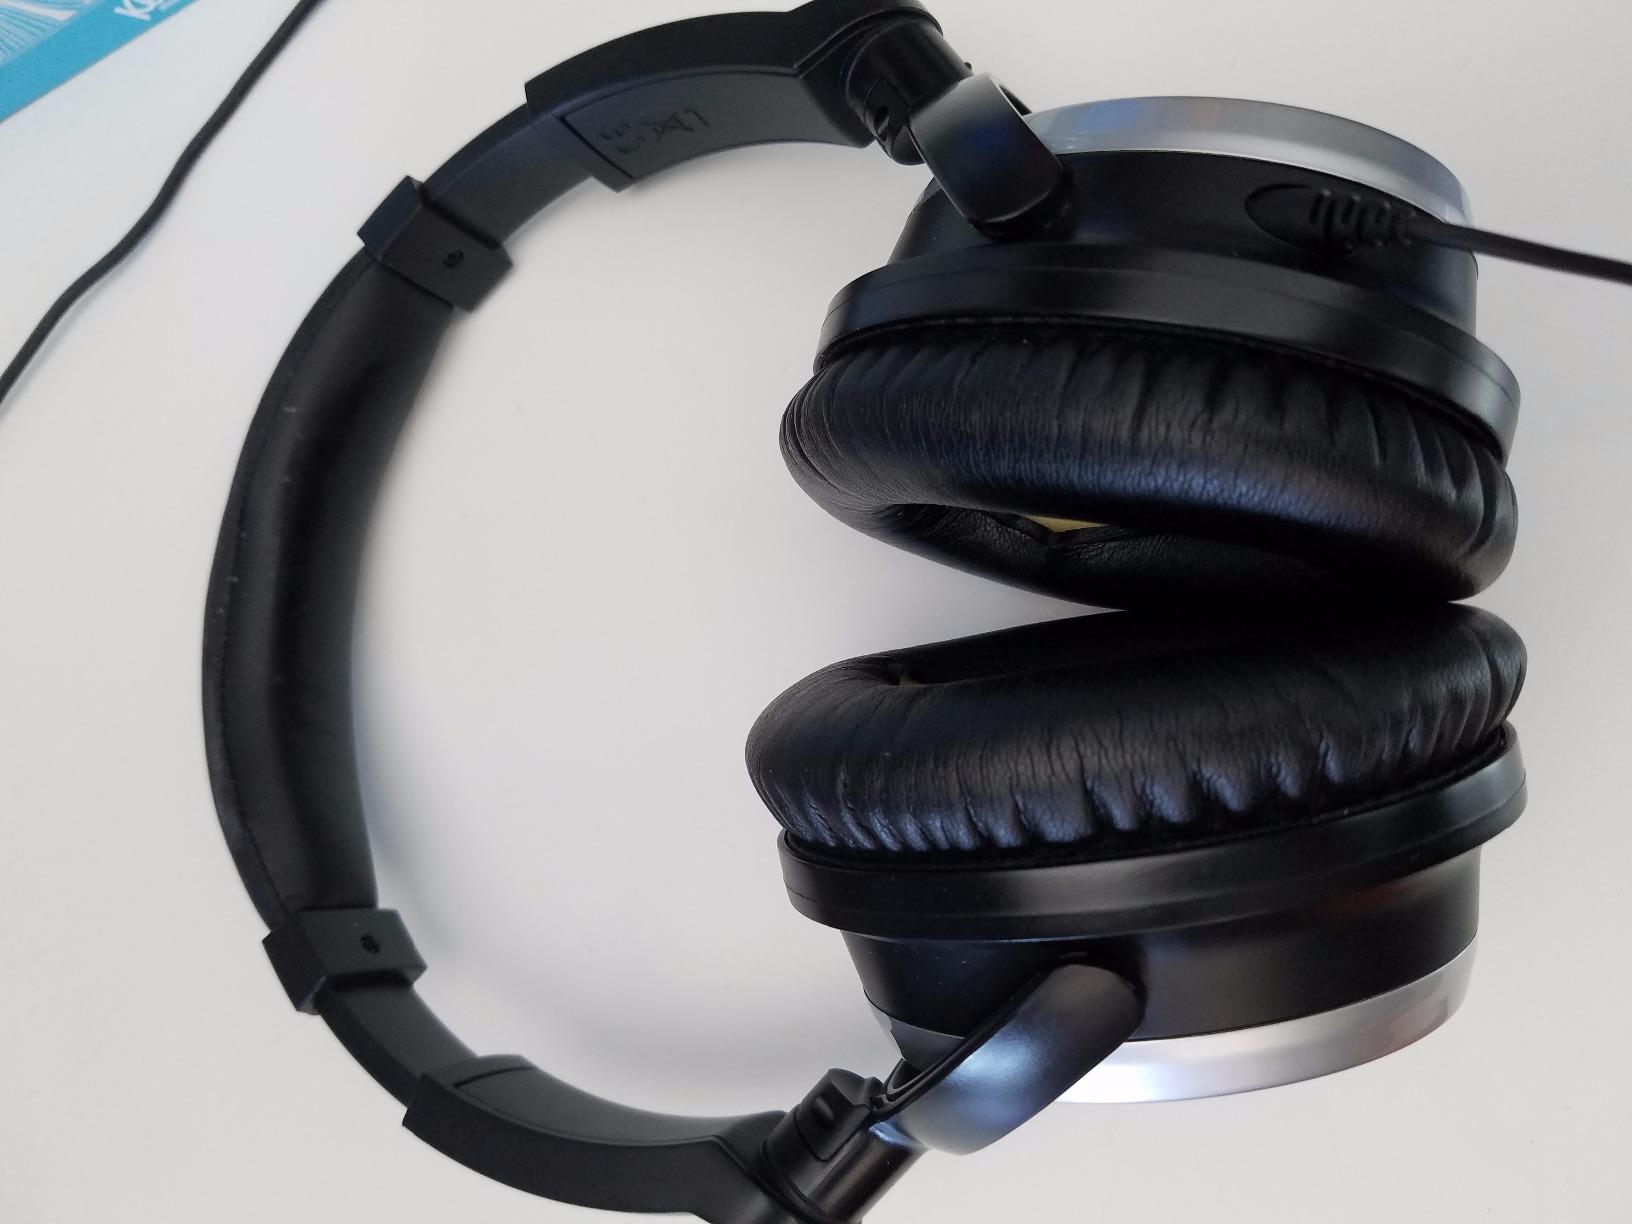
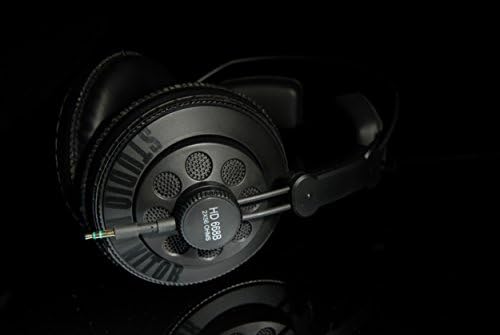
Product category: headphones
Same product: no